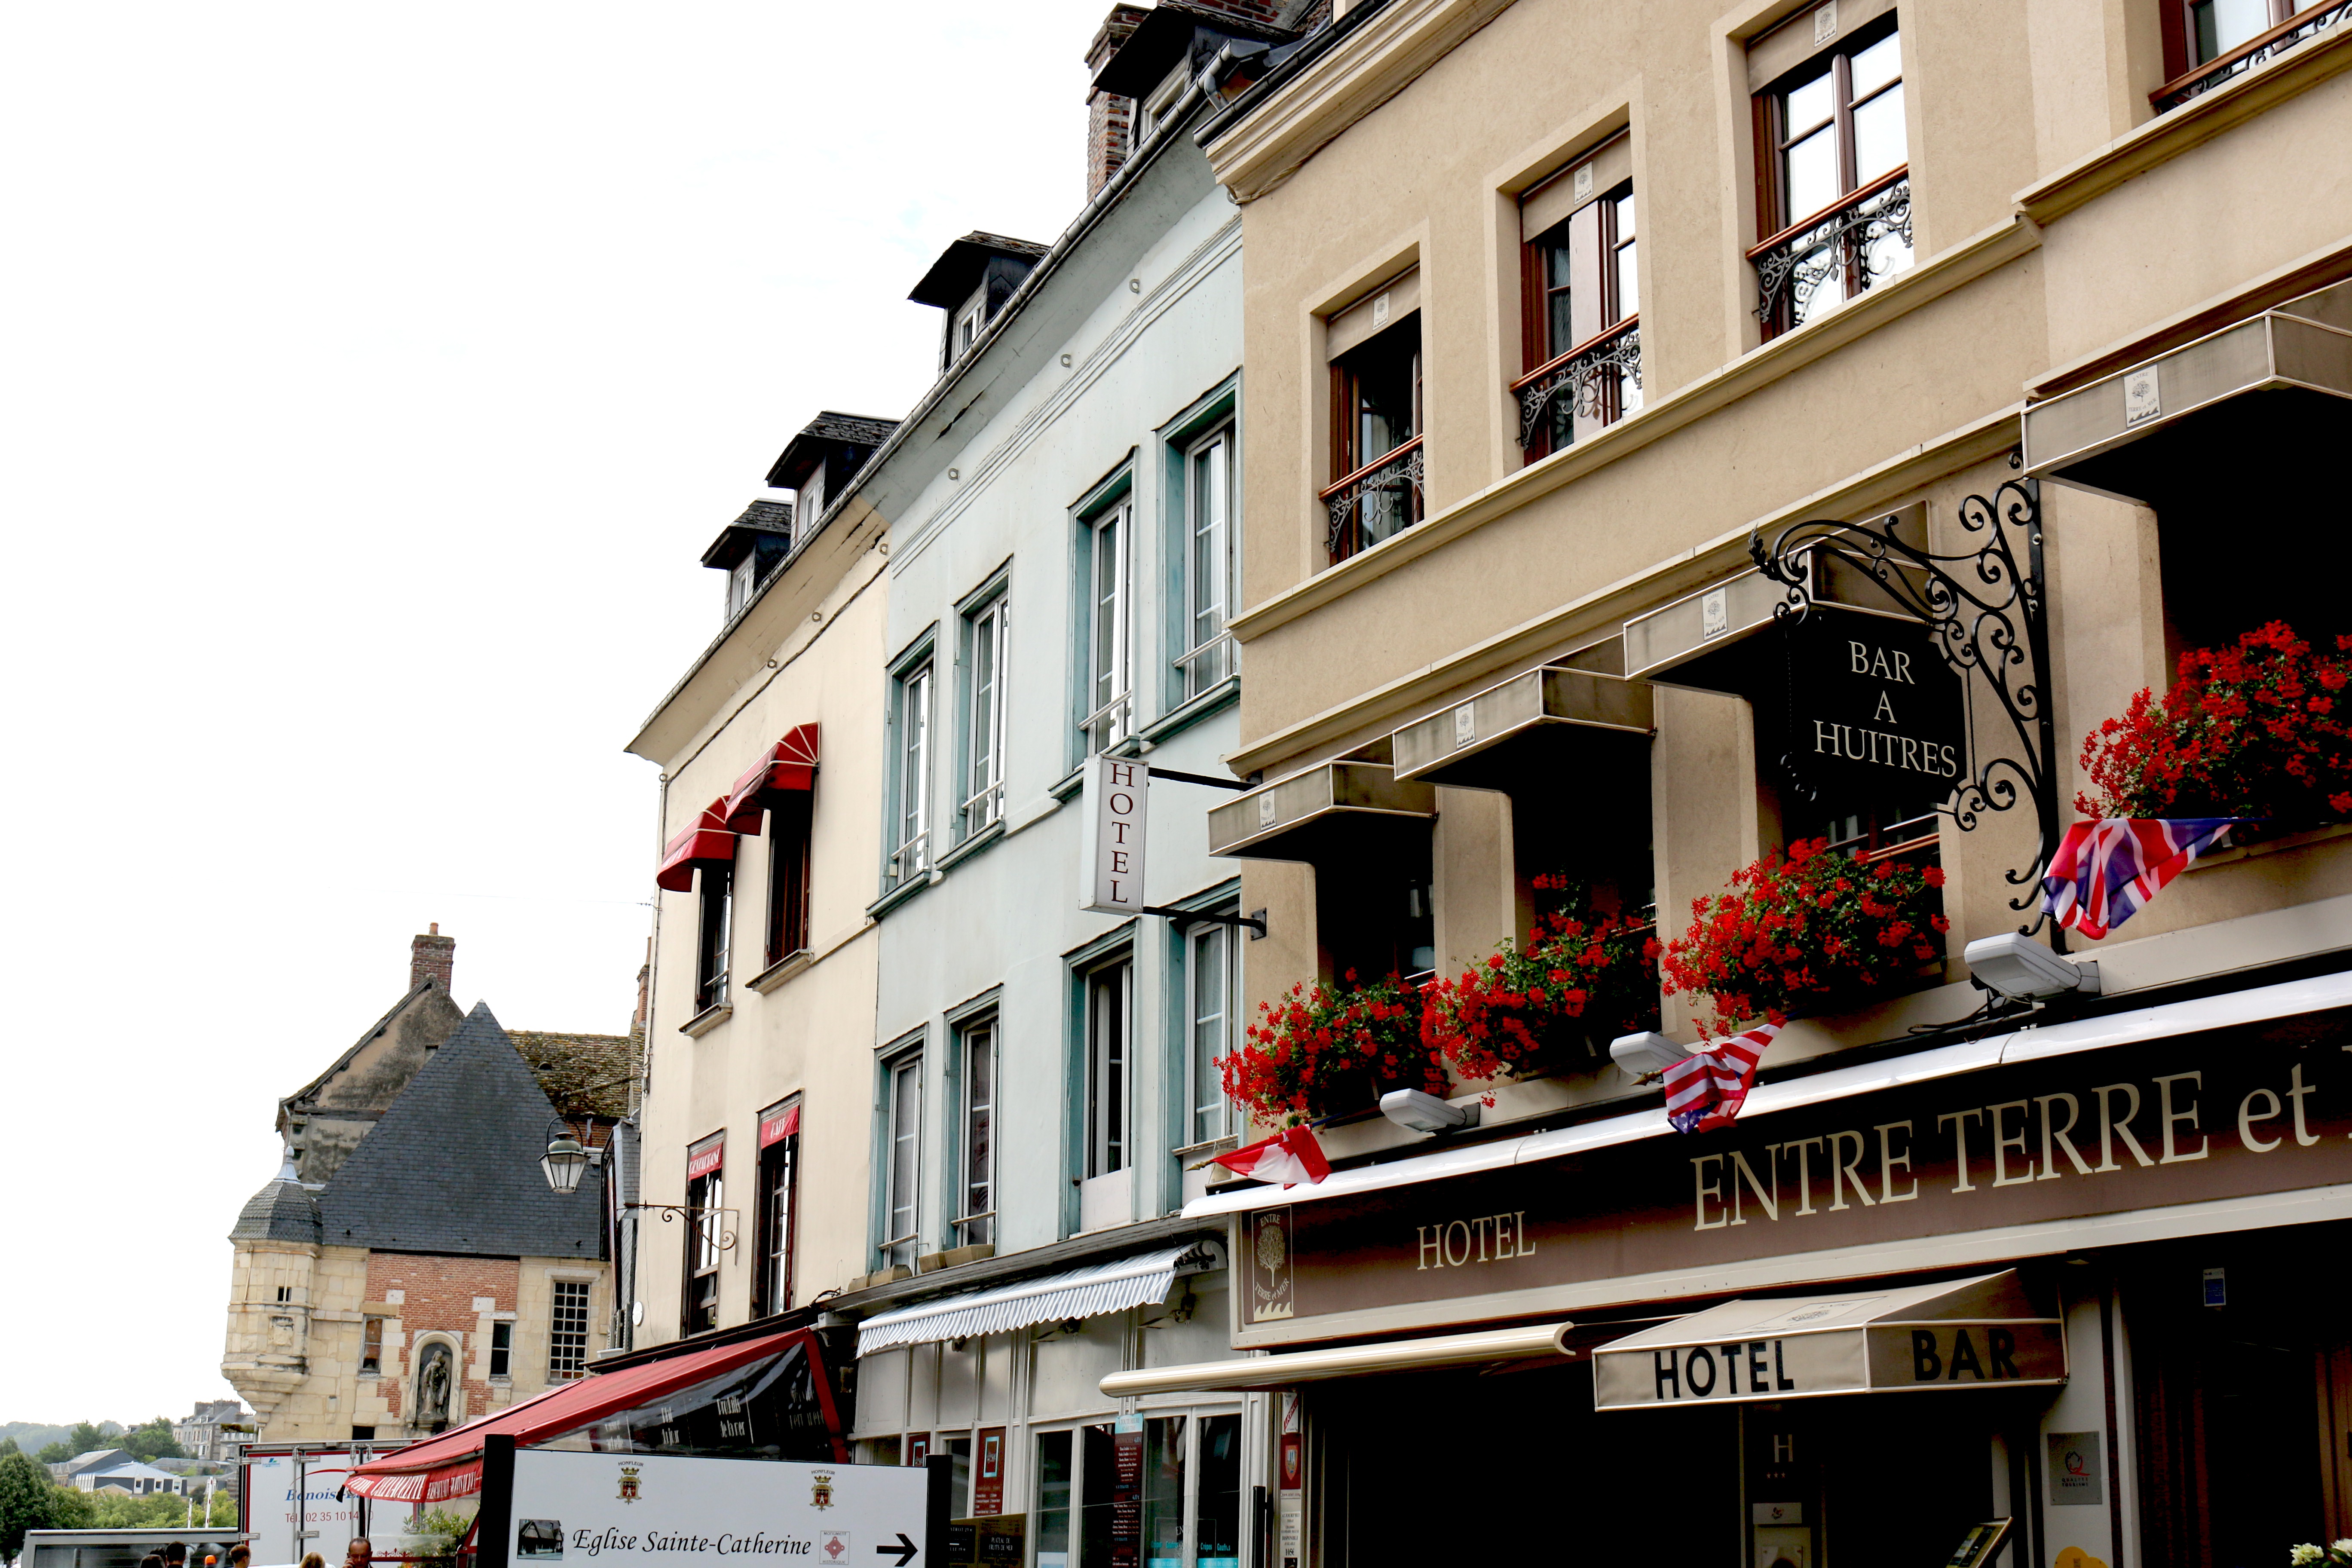
architecture, road, street, house, town, restaurant, downtown, facade, neighbourhood